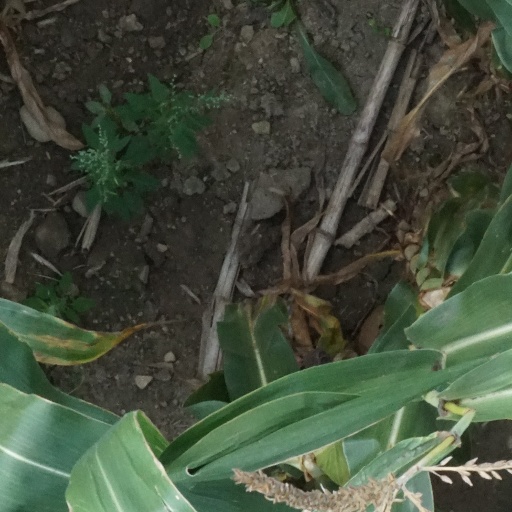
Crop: maize; corn